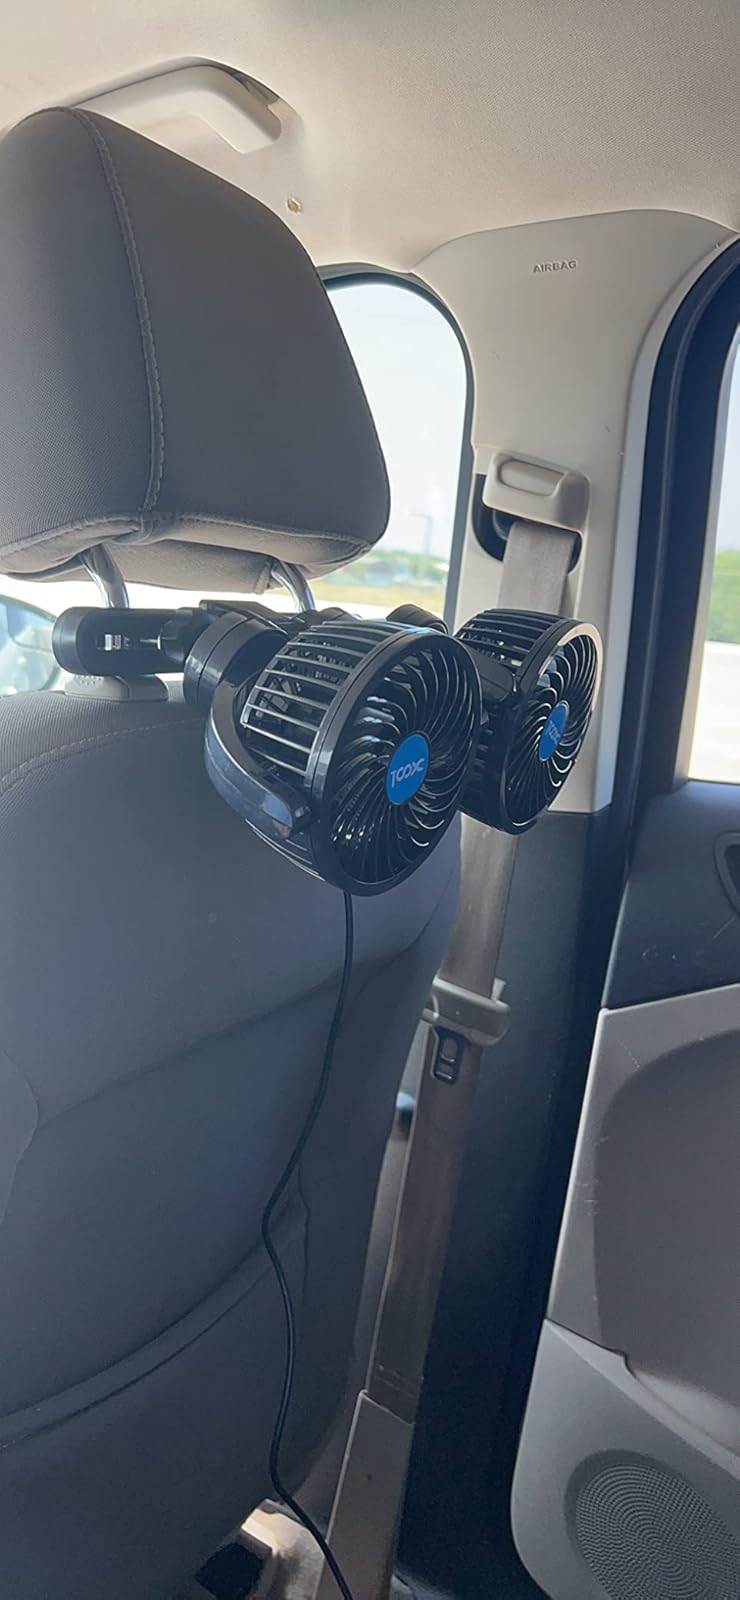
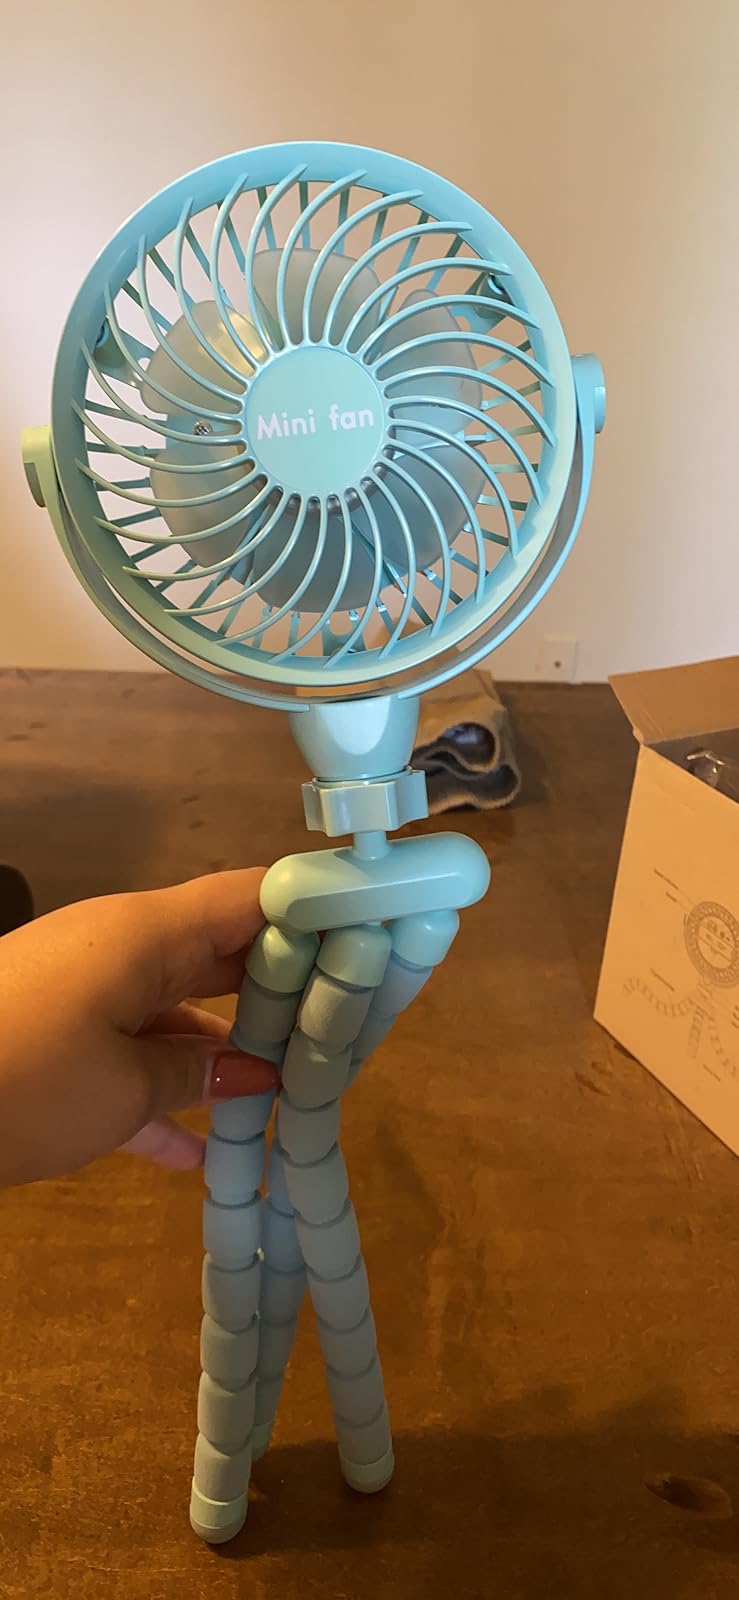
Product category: fan
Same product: no